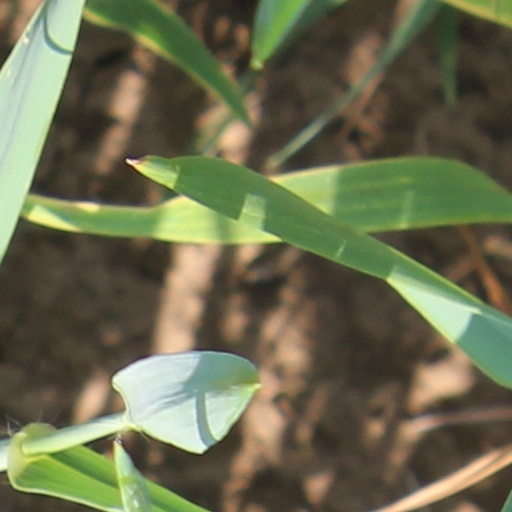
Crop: wheat